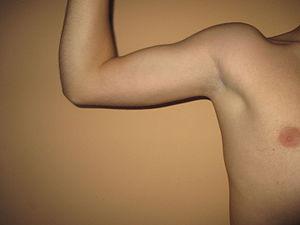
aisselle